Question: Please indicate a possible affordance area of the cup that can be used for drinking
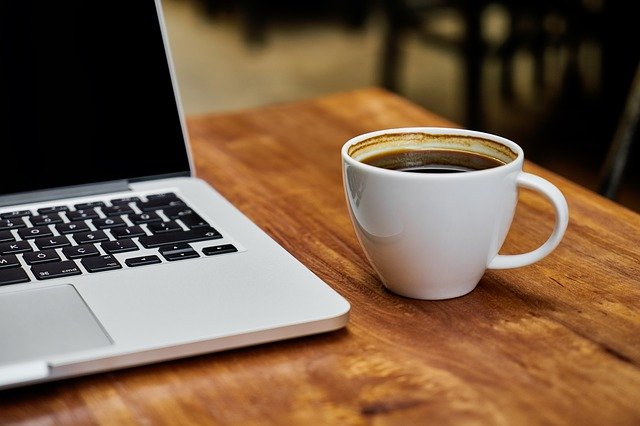
Answer: [346.5, 127.5, 566.5, 300.5]